Rembrandt's prints

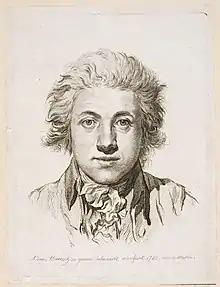
Self-portrait of Adam von Bartsch in etching (1785).

Edme-François Gersaint (1694–1750) was the first to publish a catalog of Rembrandt's engravings, in 1751 (posthumously): le Catalogue raisonné de toutes les pièces qui forment l'œuvre de Rembrandt. In this work, Gersaint chose to classify the works not in chronological order, but according to the subject - and in this, he was to be followed by most of his successors - which are: Rembrandt portraits; Old Testament; New Testament; pious subjects, fantasy pieces; beggars, free subjects; landscapes; portraits of men; fantasy heads; portraits of women; studies.Adam von Bartsch (1757-1821), also an aquafortist, wrote a landmark work in this field: "Catalogue raisonné de toutes les Estampes qui forment l'Œuvre de Rembrandt, et ceux de ses principaux Imitateurs". In it, he established what became the definitive numbering system, based on his name (e.g. “Bartsch 17” or “B. 17”), for Rembrandt etchings and copies by many other artists, a system still in use today.